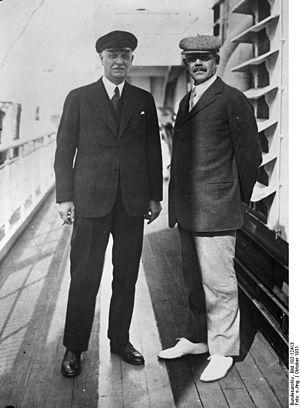
Carl Friedrich von Siemens, industriel allemand, né à Berlin, est décédé à Heinendorf près de Potsdam. Siemens, fils de Werner von Siemens, était directeur des entreprises Siemens entre 1919 et 1941.